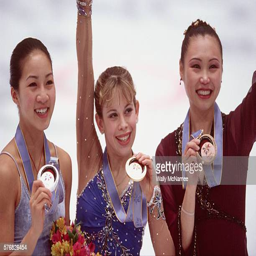
figure skaters pose with figure skater